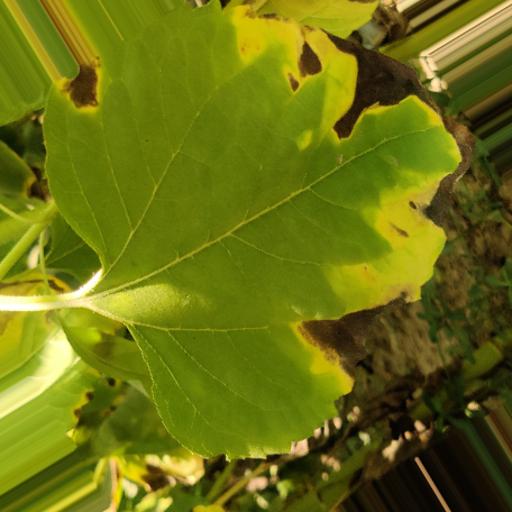
Label: Leaf_scars